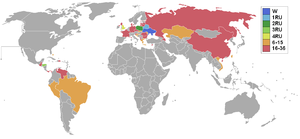
Miss Supranational 2009, est la 1ʳᵉ élection de Miss Supranational, qui s'est déroulée à l'amphithéâtre de Plock, en Pologne, le 5 septembre 2009.